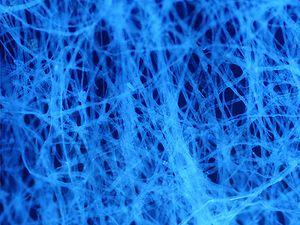
L'autofluorescence est l'émission naturelle de lumière par des structures biologiques telles que les mitochondries et les lysosomes lorsqu'ils ont absorbé de la lumière, et est souvent utilisée pour distinguer la lumière provenant de marqueurs fluorescents ajoutés artificiellement.